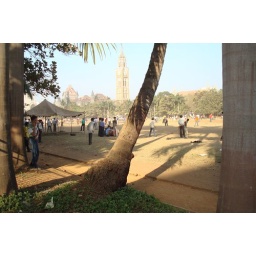
Bombay High court is in the background to the left; Mumbai University Library clock tower is on the right.